Dies irae (video game)

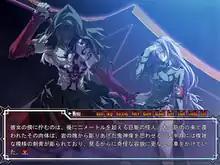
Gameplay from "Acta est Fabula", showing character artwork along with text representing narration

As in most visual novels, the gameplay mostly consists of reading text on the screen (representing narration or dialogue) accompanied by images showing characters and locations. At certain points in the story, the player can choose options which influence the path, or "route", the story takes, as well as the ending of the story.